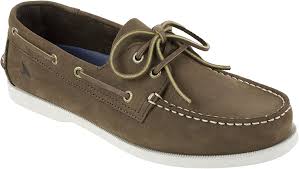
Label: Boat